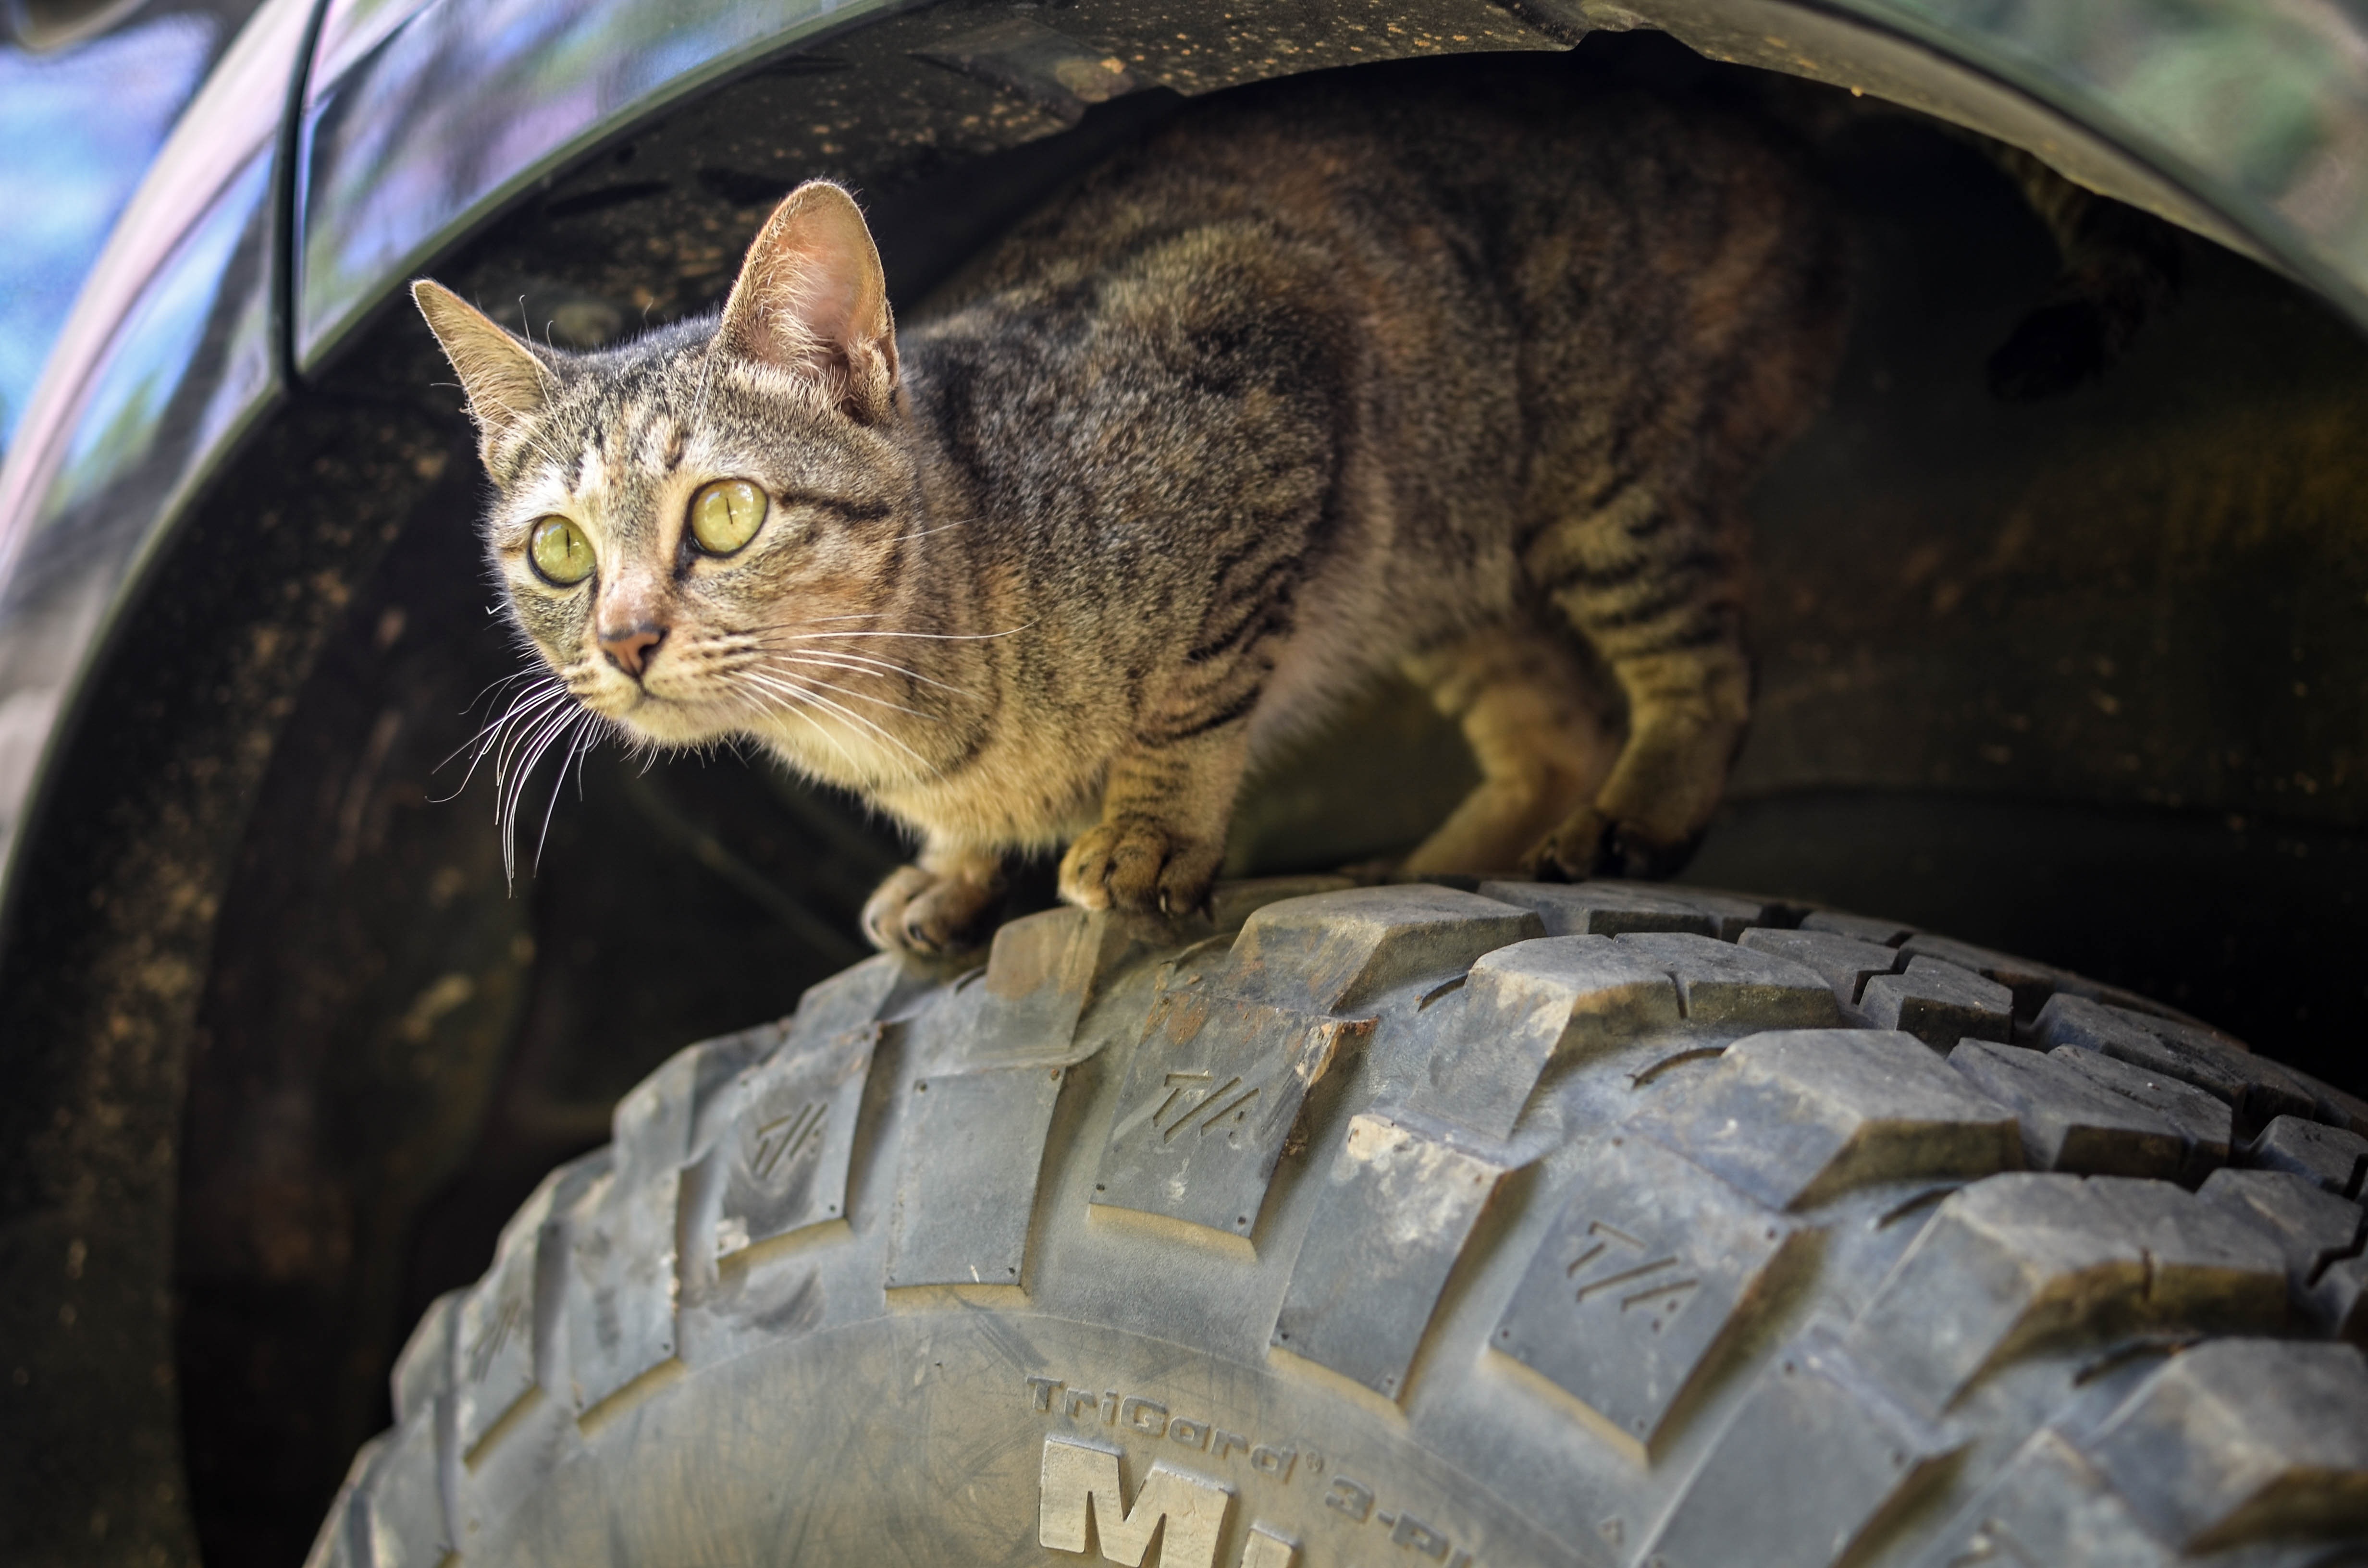
outdoor, animal, cute, pet, kitten, cat, mammal, close, fauna, whiskers, kitty, look, vertebrate, funny, nice, small to medium sized cats, cat like mammal